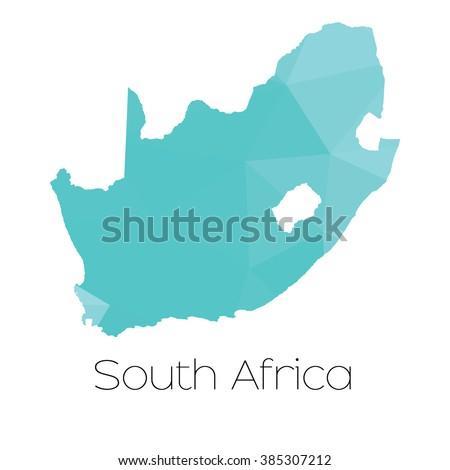
a map of the country